Springville, Utah

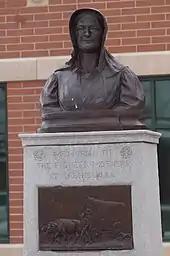
Memorial to Springville, Utah's pioneer mothers. It was unveiled in 1932 by sculptor Cyrus Dallin, who was born in Springville in 1861.

The first European explorer of what is now Springville was Father Silvestre Vélez de Escalante, a Franciscan padre, in 1776. What became Springville lay along the wagon route called the Mormon Road that Mormon pioneers and 49ers traveled through southern Utah, northern Arizona, southern Nevada and Southern California. From 1855, each winter trains of freight wagons traveled on this road across the deserts between Los Angeles and Salt Lake City until the late 1860s when the railroad arrived in Utah. During the year 1849, a group of pioneers led by William Miller and James Mendenhall traveled to the Provo River area. Mendenhall and Miller explored a little further south and fell in love with what is now known as the Hobble Creek area. Springville was settled in 1850 by eight pioneer families, led by Aaron Johnson, who crossed the plains to Salt Lake Valley from the East and were directed by Brigham Young to settle further south.